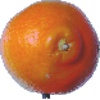
Label: Tangelo 1